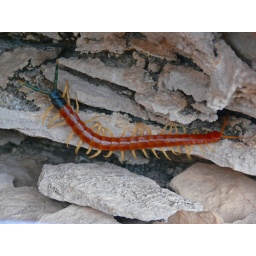
A photograph of a Giant Desert Centipede taken in a rock shelter in West Texas. The centipede is red and black.